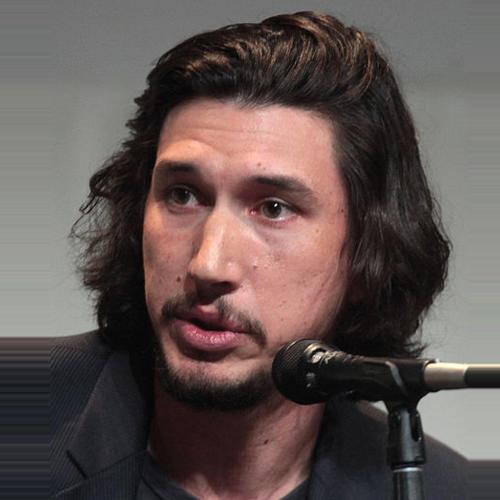
Age: 31